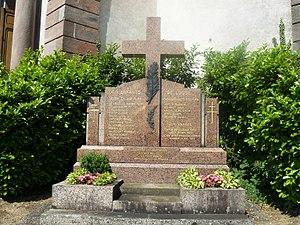
Le monument aux morts de Lusse
Hubert de Bazelaire de Lesseux est un homme politique vosgien de la IIIe République, né le 15 août 1868 et décédé le 10 mai 1935, à Saint-Dié. Il est inhumé à Lusse.
Lusse est une commune française située dans le département des Vosges, en région Grand Est.